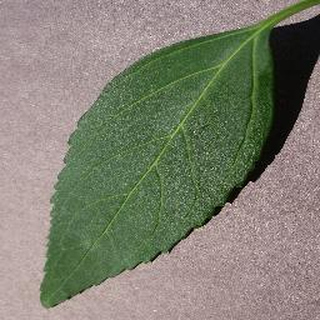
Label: healthy_cherry